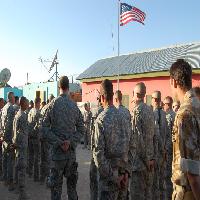
Weather: sun or clear